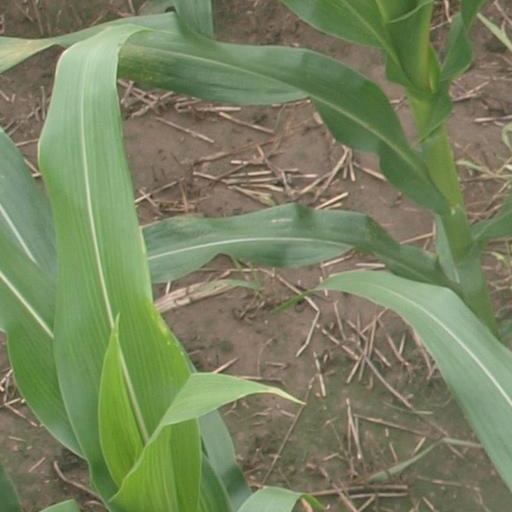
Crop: maize; corn